David Valadao

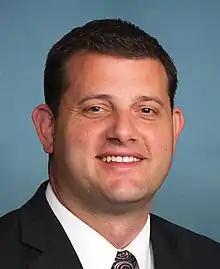
Valadao during the 113th Congress

Valadao ran for reelection in November 2014. His challengers were Democrat Amanda Renteria, a former political aide to Dianne Feinstein and Debbie Stabenow, and John Hernandez, the Democratic nominee Valadao defeated in 2012. In the June 3 primary Valadao finished first once again with 63% of the vote, and received majorities of 60% or higher in every county except for Kern. In the November 4 general election, he was reelected with 58% of the vote.